Shooter's Hill

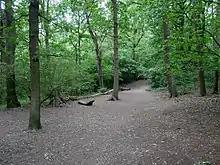
Jack Wood is on Shooter's Hill

During the 1950s the road gradient was lowered in the west where low-powered motor vehicles of the era frequently struggled to get to the top. As a remedy, a small section of the road west of the summit was removed and the road resurfaced from scratch to extend the slope horizontally. This alteration is evident where the road (opposite Craigholm) runs through the cutting and the pavement (following the original gradient of the hill) rises about 1–2 metres above.